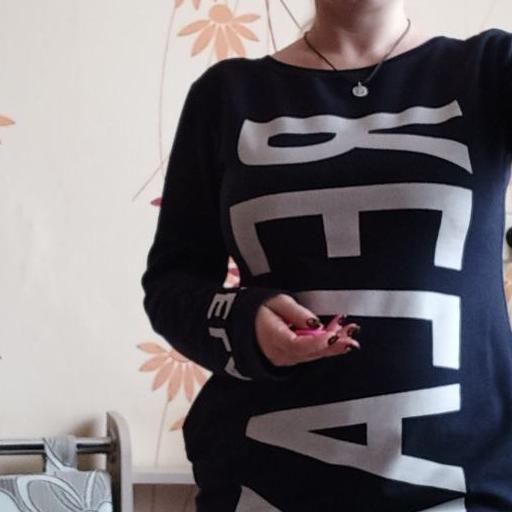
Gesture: no_gesture